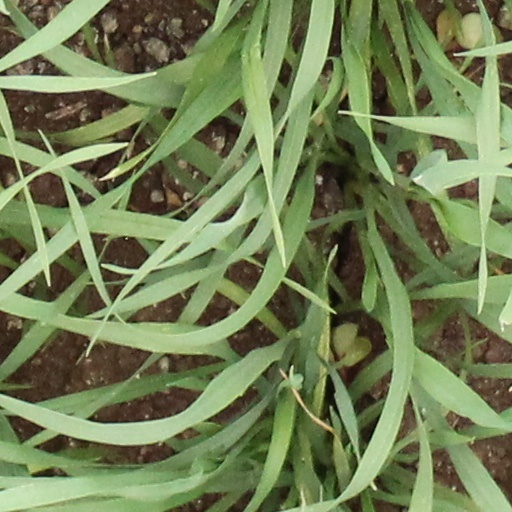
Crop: wheat